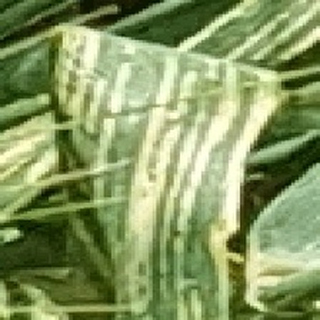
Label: wheat_yellow_rust